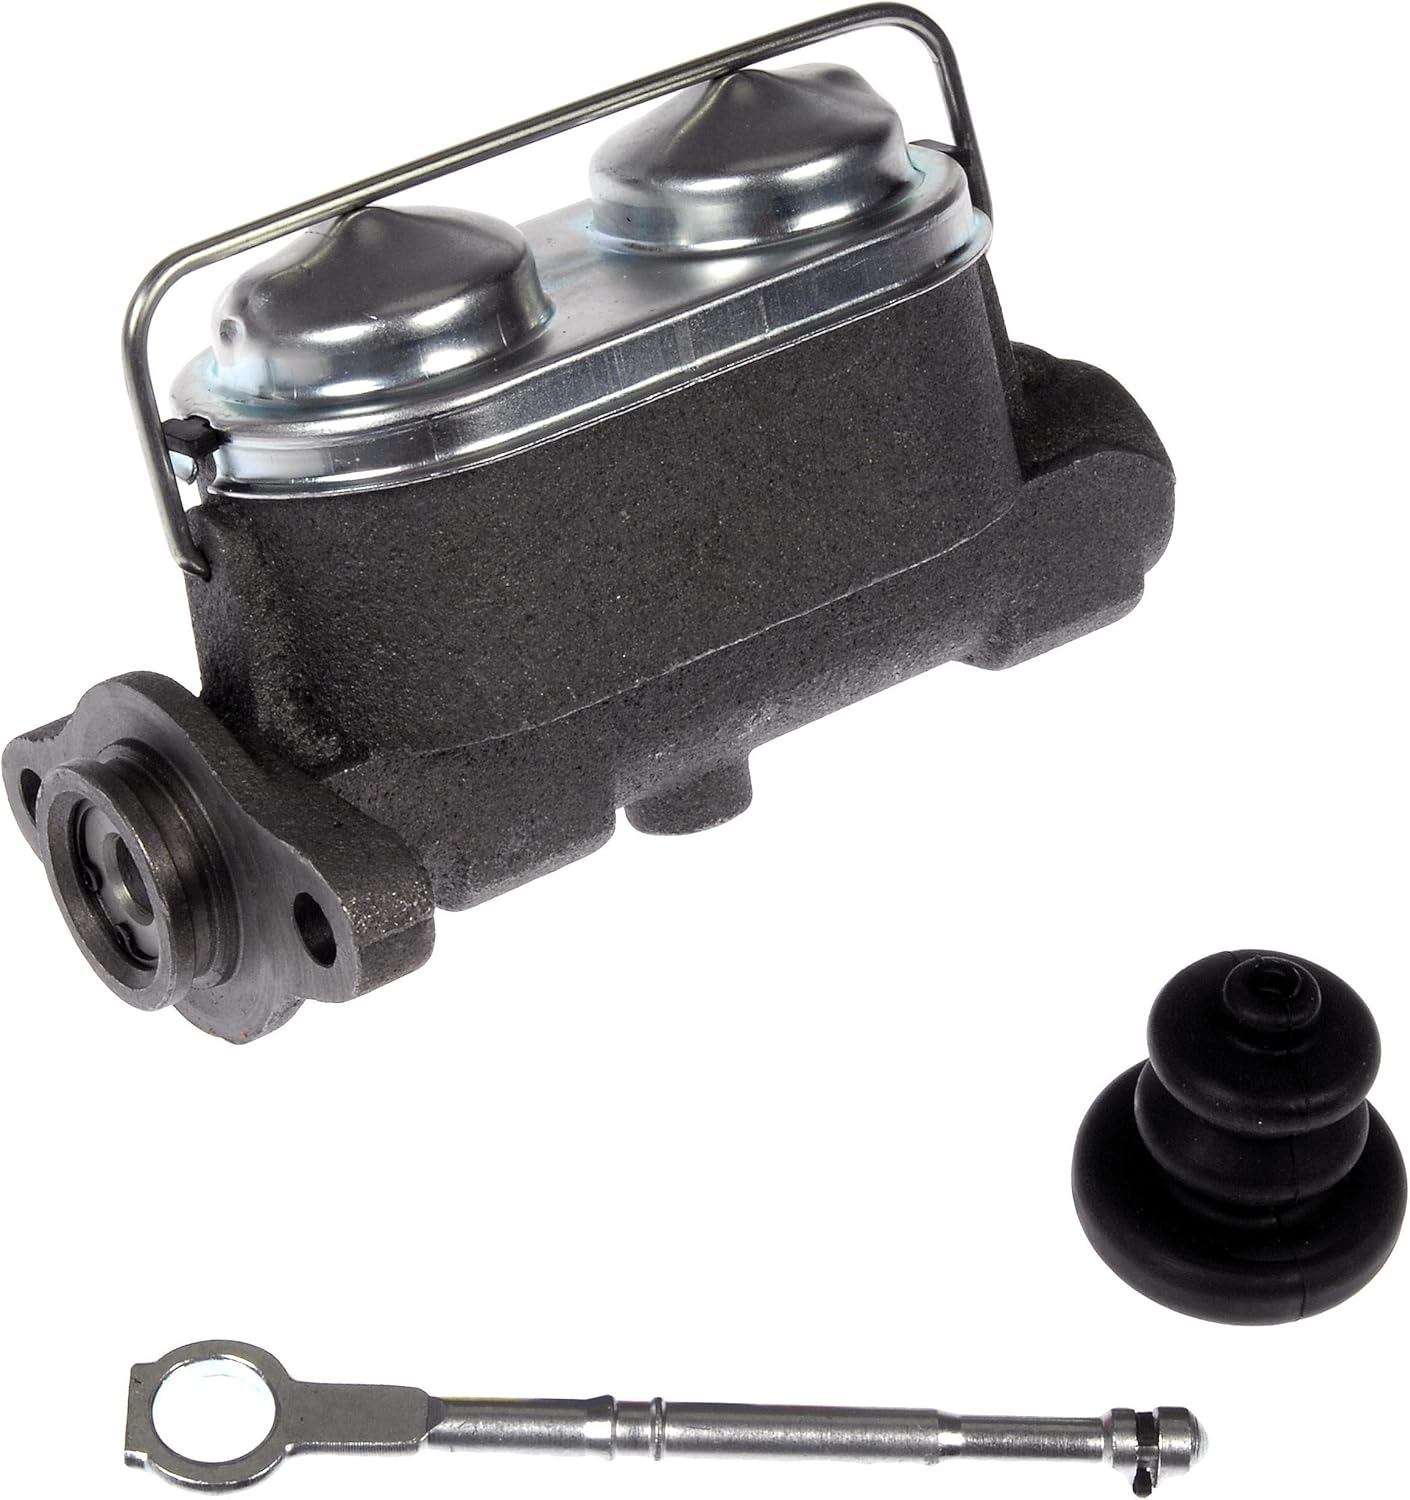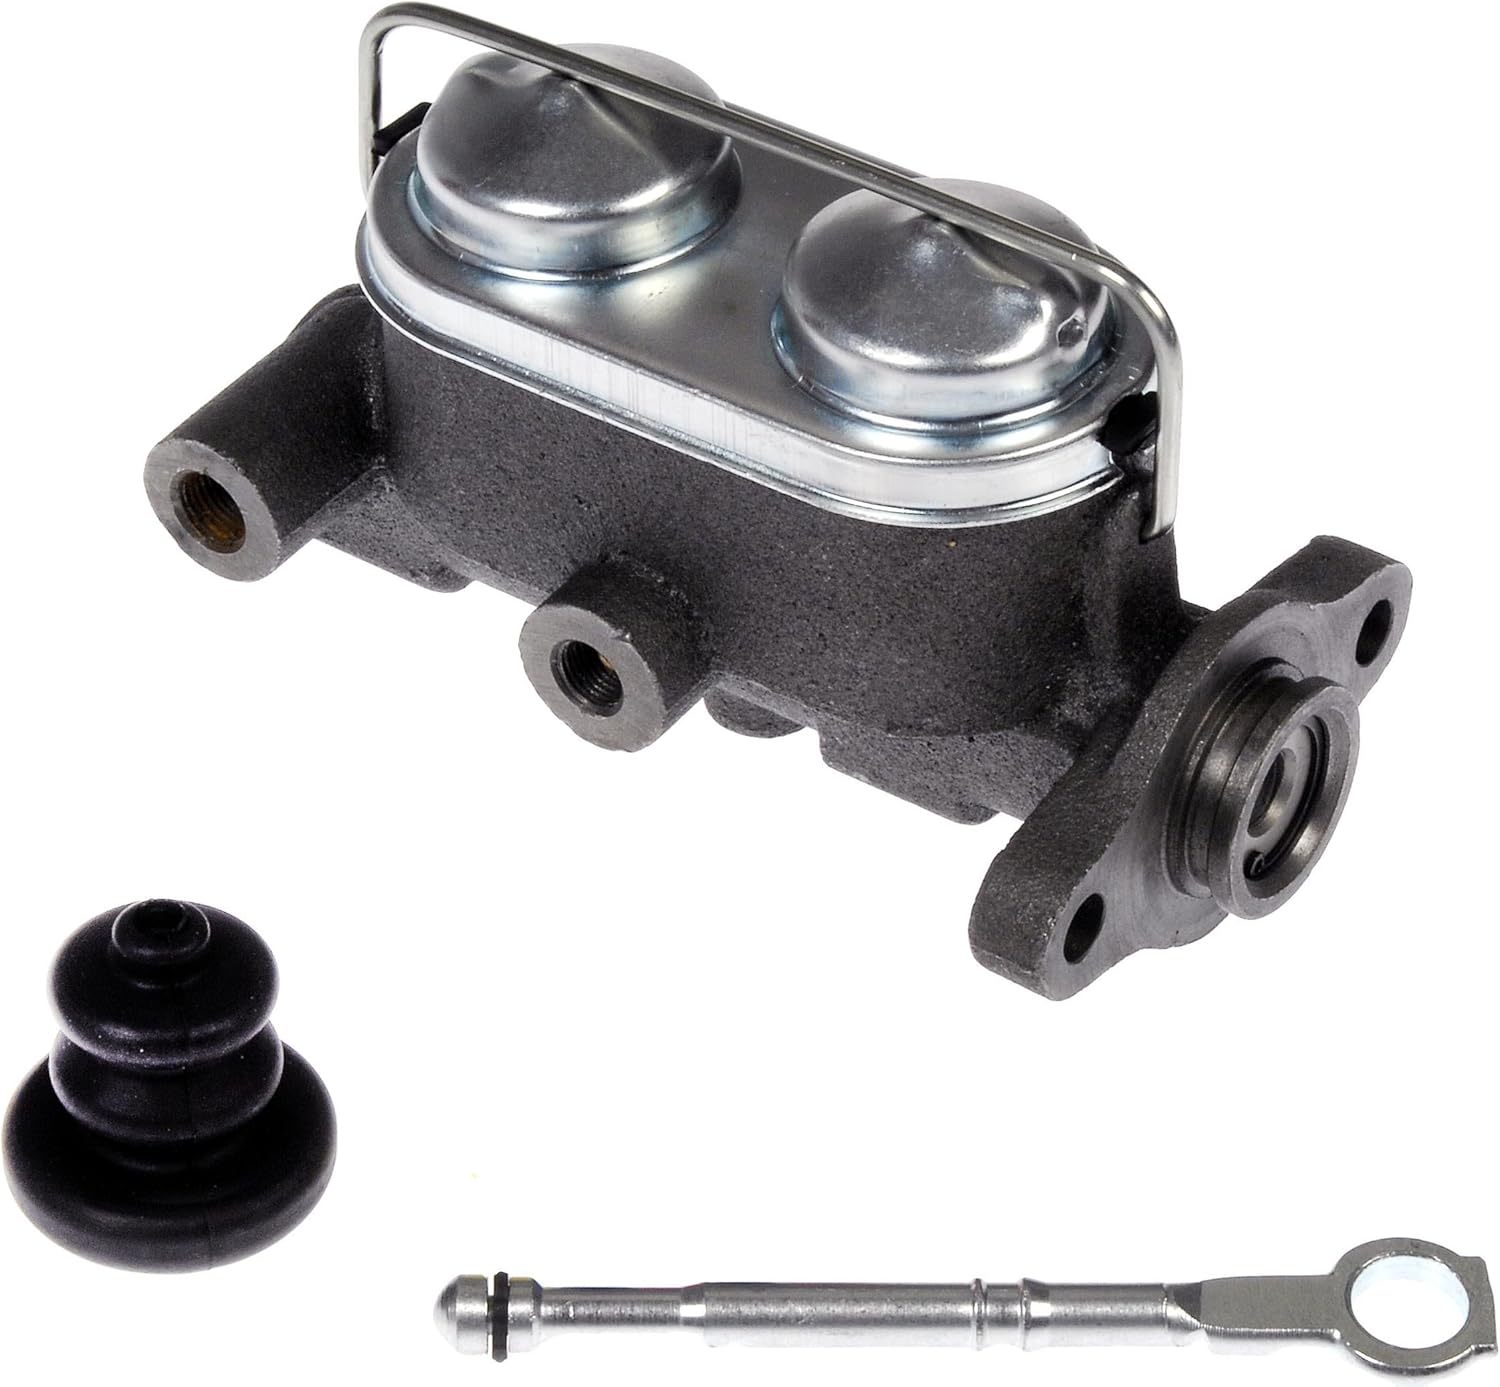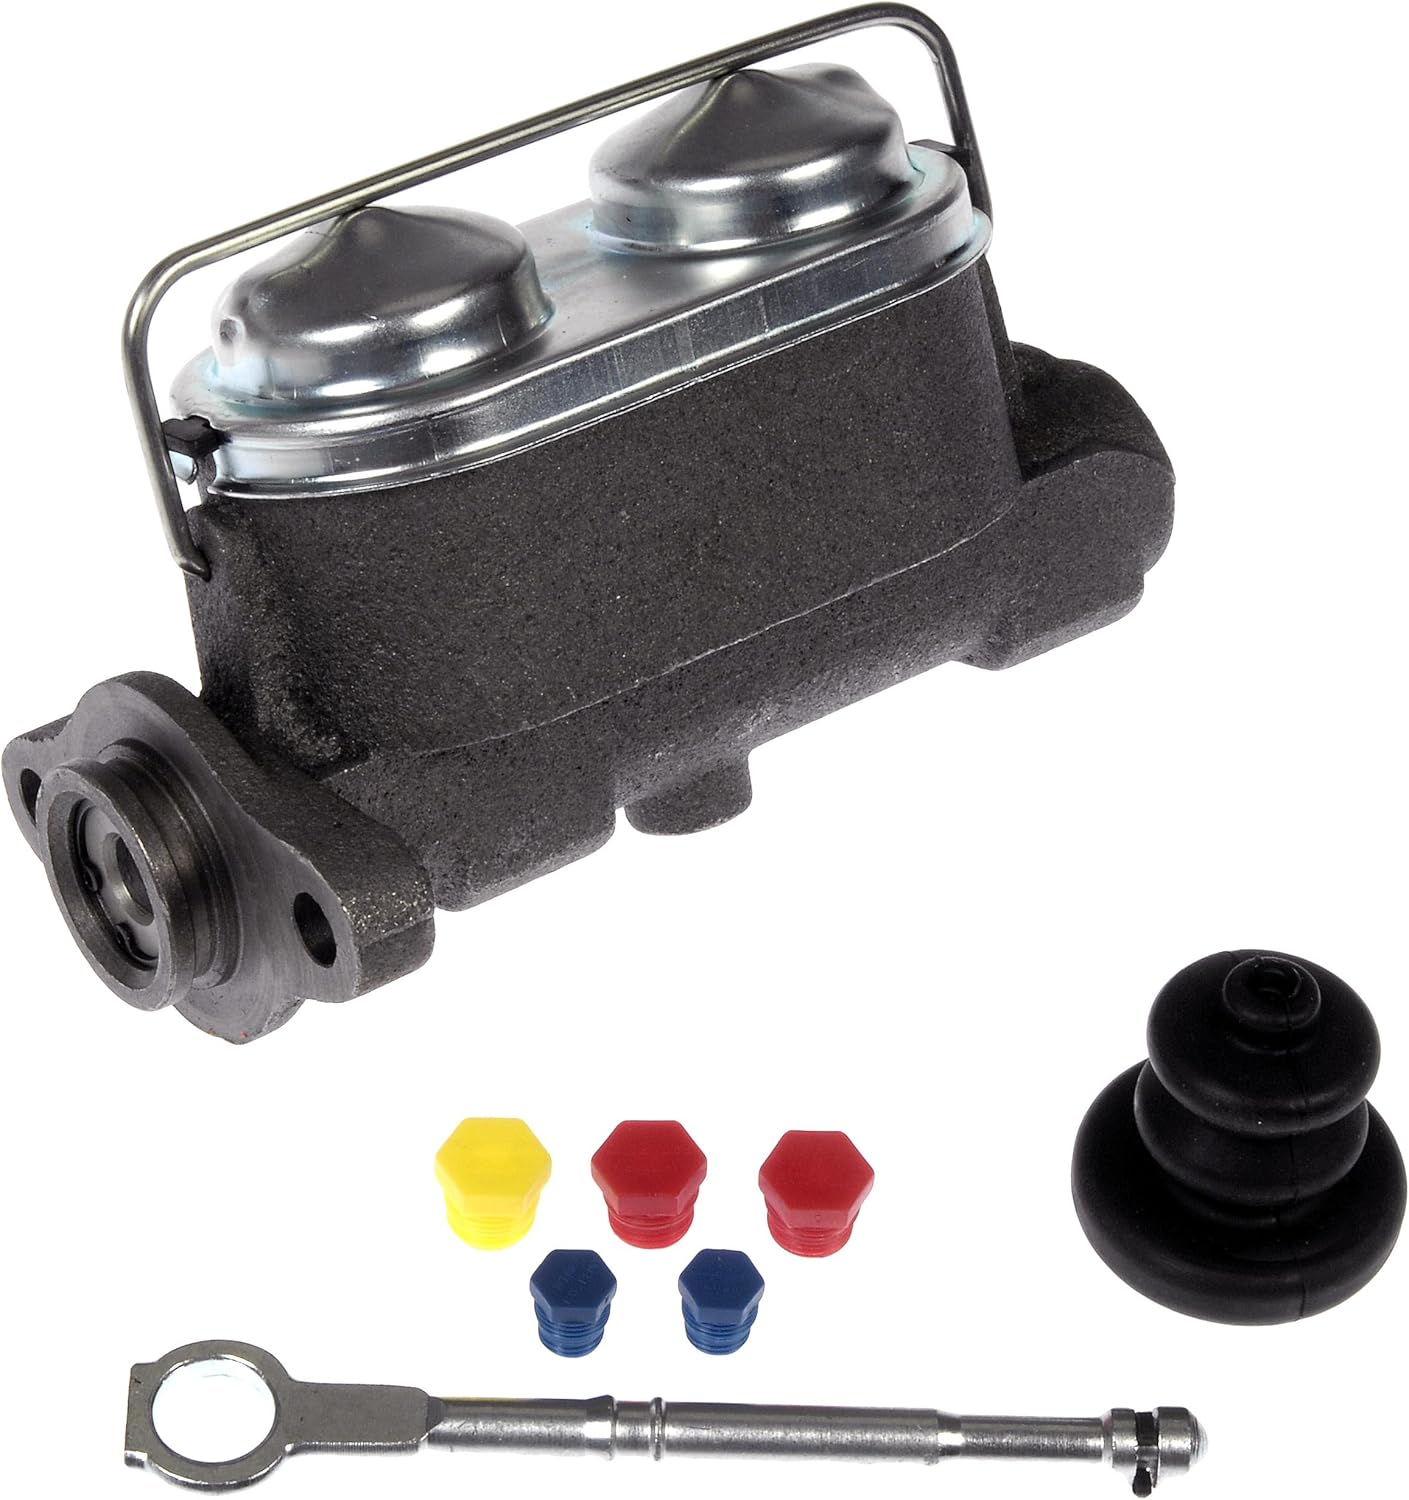
Dorman M73323 Brake Master Cylinder Compatible with Select Ford / Mercury Models
Category: Automotive
This brake master cylinder is precision-engineered to match the design, function, and performance of the original master cylinder on specific vehicle years, makes and models. It is made of new, high-quality materials for a safe, durable replacement. This part is compatible with the following vehicles. Before purchasing, enter your vehicle trim in the garage tool to confirm fitment. [Ford Country Sedan: 1967, 1968, 1969, 1970, 1971, 1972] - [Ford Country Squire: 1967, 1968, 1969, 1970, 1971, 1972] - [Ford Custom 500: 1971, 1972] - [Ford Custom: 1967, 1968, 1969, 1970, 1971, 1972] - [Ford Galaxie 500: 1968, 1969, 1970, 1971, 1972] - [Ford Galaxie: 1967] - [Ford LTD: 1967, 1968, 1970, 1972] - [Ford Mustang: 1967, 1968, 1969, 1970] - [Mercury Breezeway: 1967] - [Mercury Brougham: 1967] - [Mercury Colony Park: 1967, 1968, 1969, 1970, 1971] - [Mercury Commuter: 1967, 1968] - [Mercury Cougar: 1967, 1968, 1969, 1970] - [Mercury Marauder: 1967, 1969, 1970] - [Mercury Marquis: 1967, 1968, 1969, 1970, 1971] - [Mercury Montclair: 1967, 1968] - [Mercury Monterey: 1967, 1968, 1969, 1970, 1971] - [Mercury Park Lane: 1967, 1968]
Features: Precise replacement - cylinder housing is constructed to match the casting material of the original part and ensure similar performance | Durable design - all rubber components are made of high-quality EPDM compound for resistance to glycol-based brake fluid | 100% new - made entirely of new materials, not remanufactured, to ensure highest quality and safety | Strict specifications - made to meet rigorous SAE International standards | Ensure fit - to make sure this part fits your exact vehicle, input your make, model and trim level into the garage tool